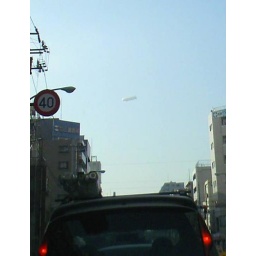
Air ship in the sky of Tokyo. It seems to me the same airship